Viola Allen

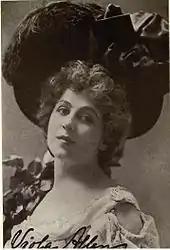
Allen, c. 1903

Allen had her first stage appearance at the age of 14 at Madison Square Theatre in New York on July 4, 1882. Annie Russell, who was playing the title role in "Esmeralda", took ill at one point during the long run. Allen's father was a member of the cast, and the theater's stage manager asked if Mr. Allen would allow his daughter to play the part. Allen's debut attracted the attention of actor John McCullough, who made her his leading lady in 1883.